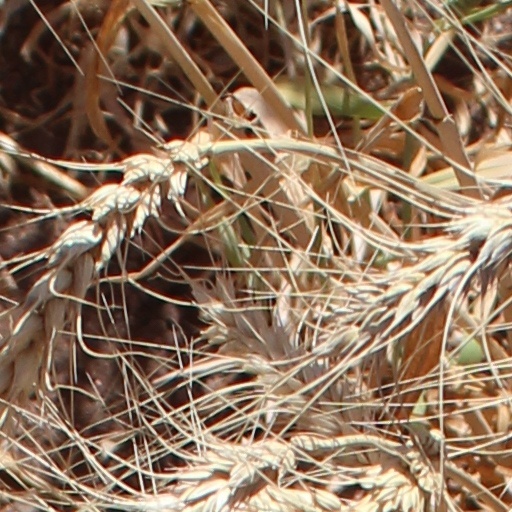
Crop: wheat